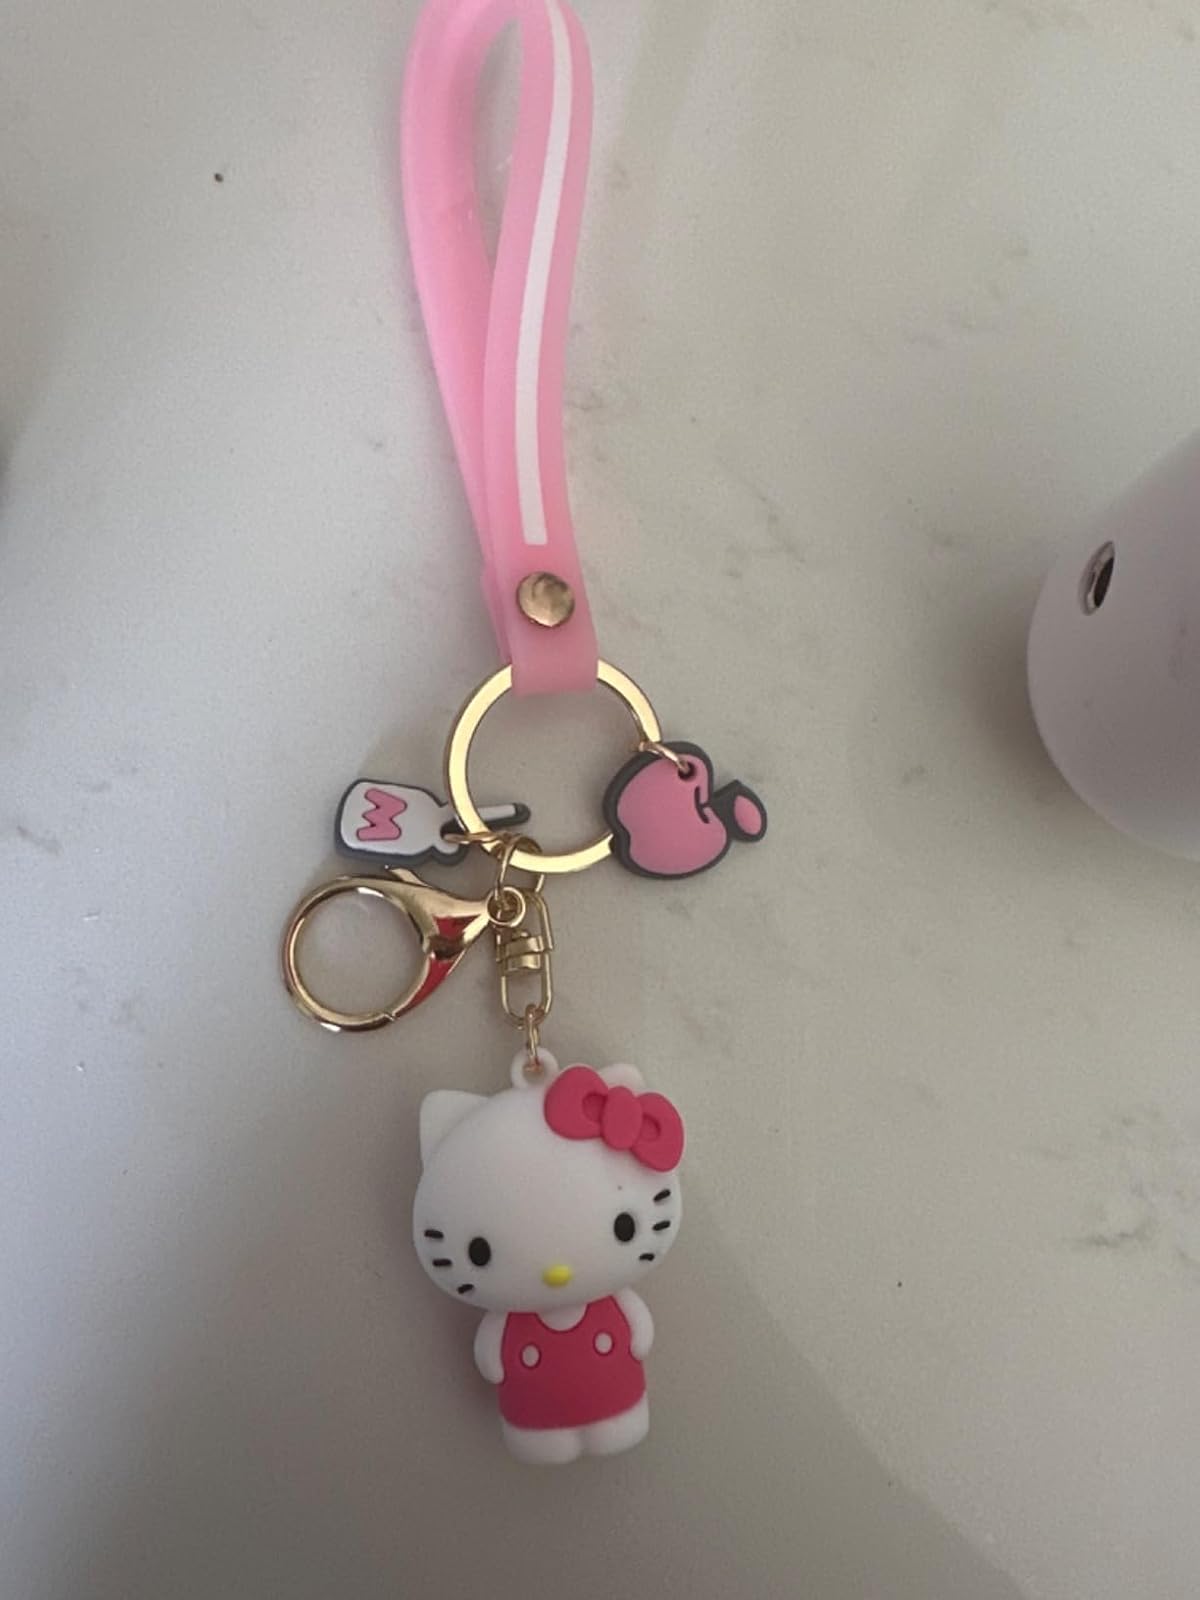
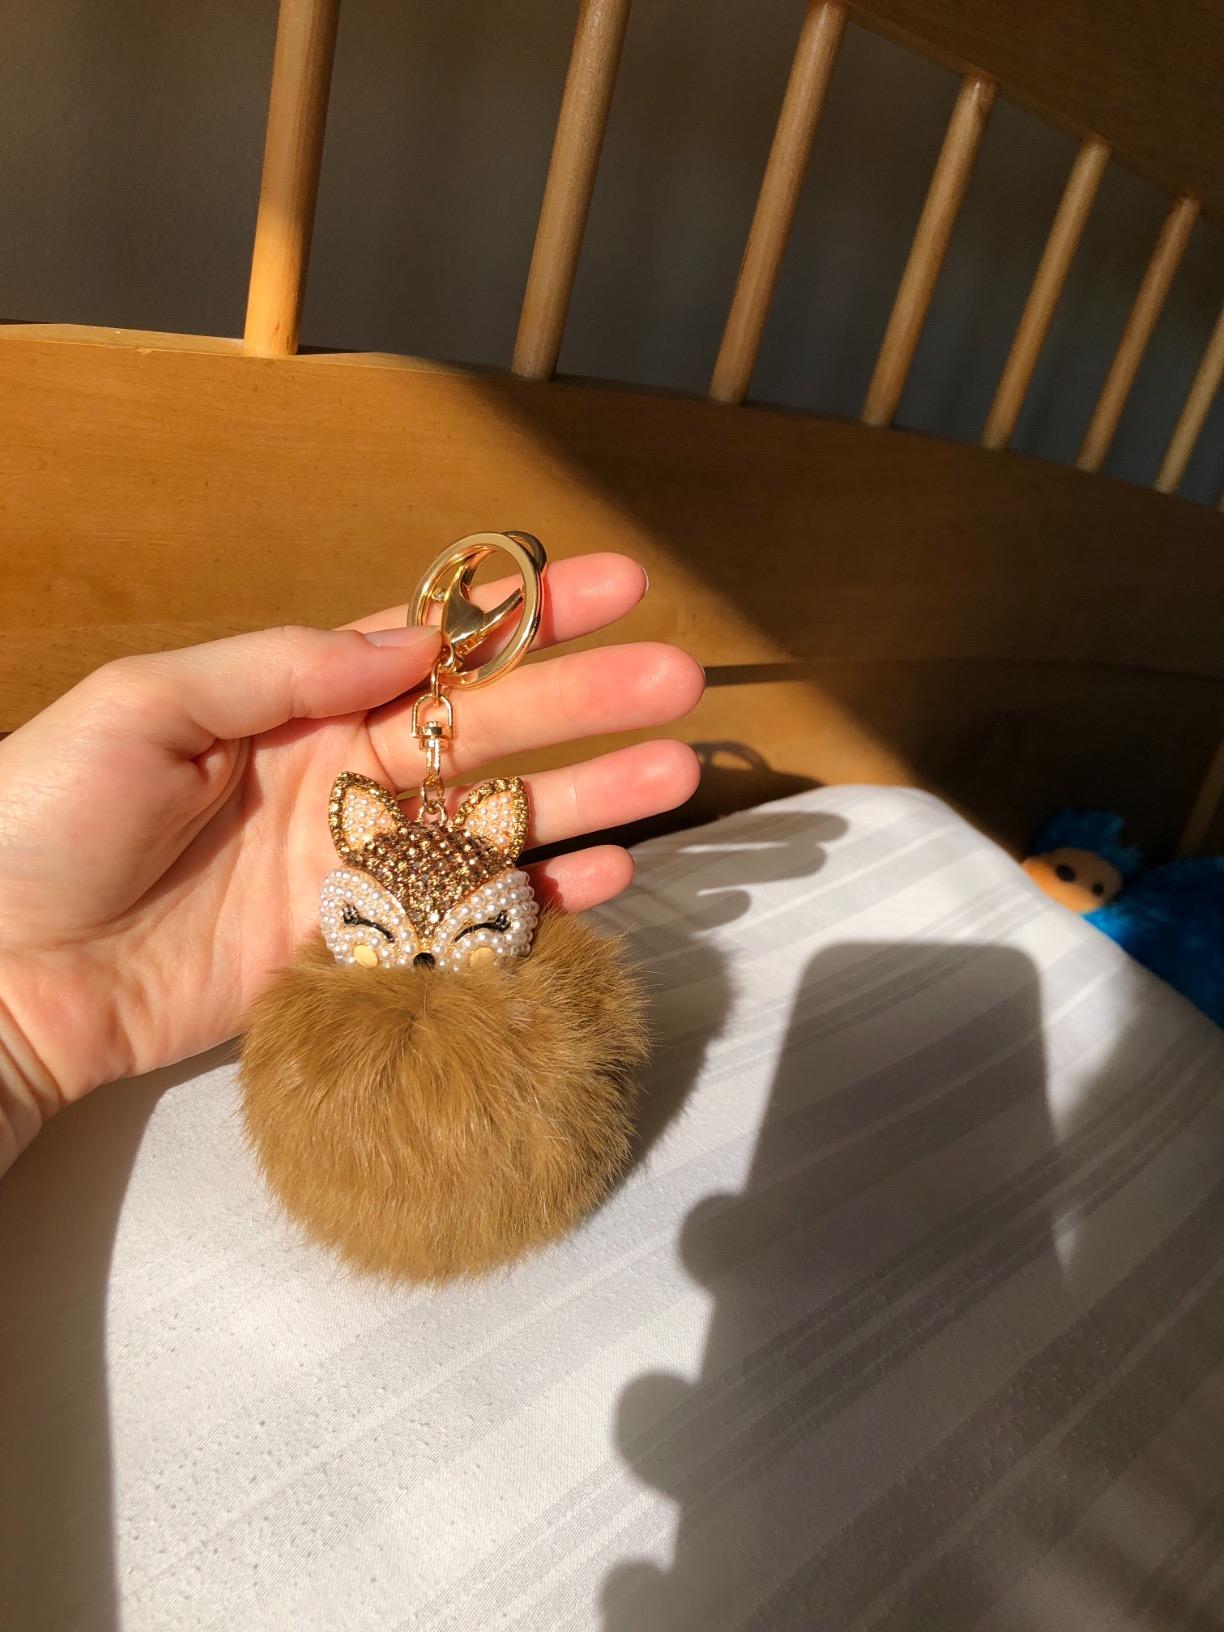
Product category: accessories_keychain
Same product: no